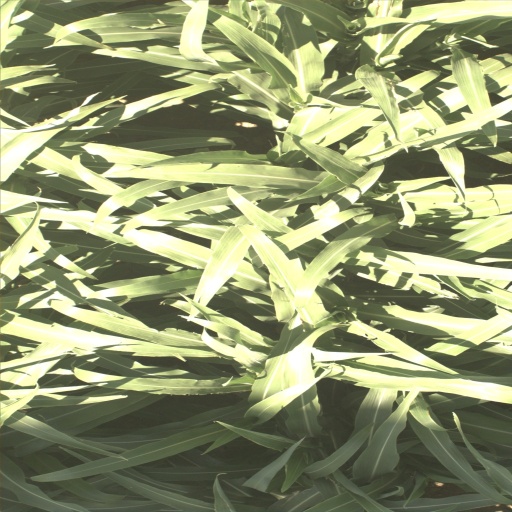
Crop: sorghum